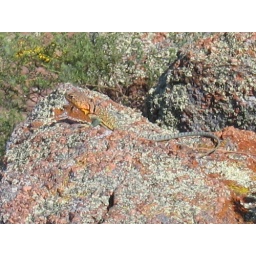
Blended in really well with the rock and the little yellow flowers that grew there.